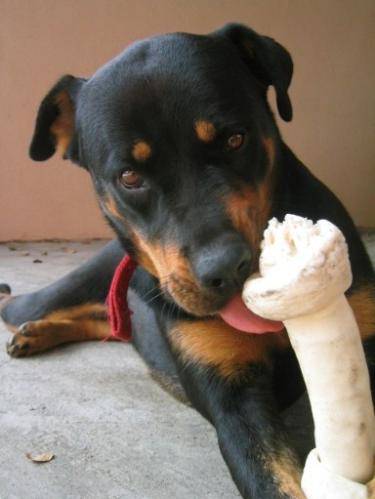
Label: dog